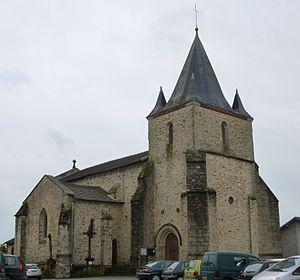
Eglise de Séreilhac